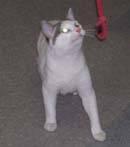
cat